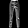
Label: Trouser